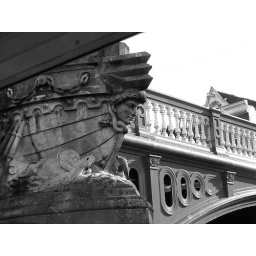
The Blue Bridge over the Amstel river has lovely sculpture on the bridge moorings. The original wooden bridge was painted blue.